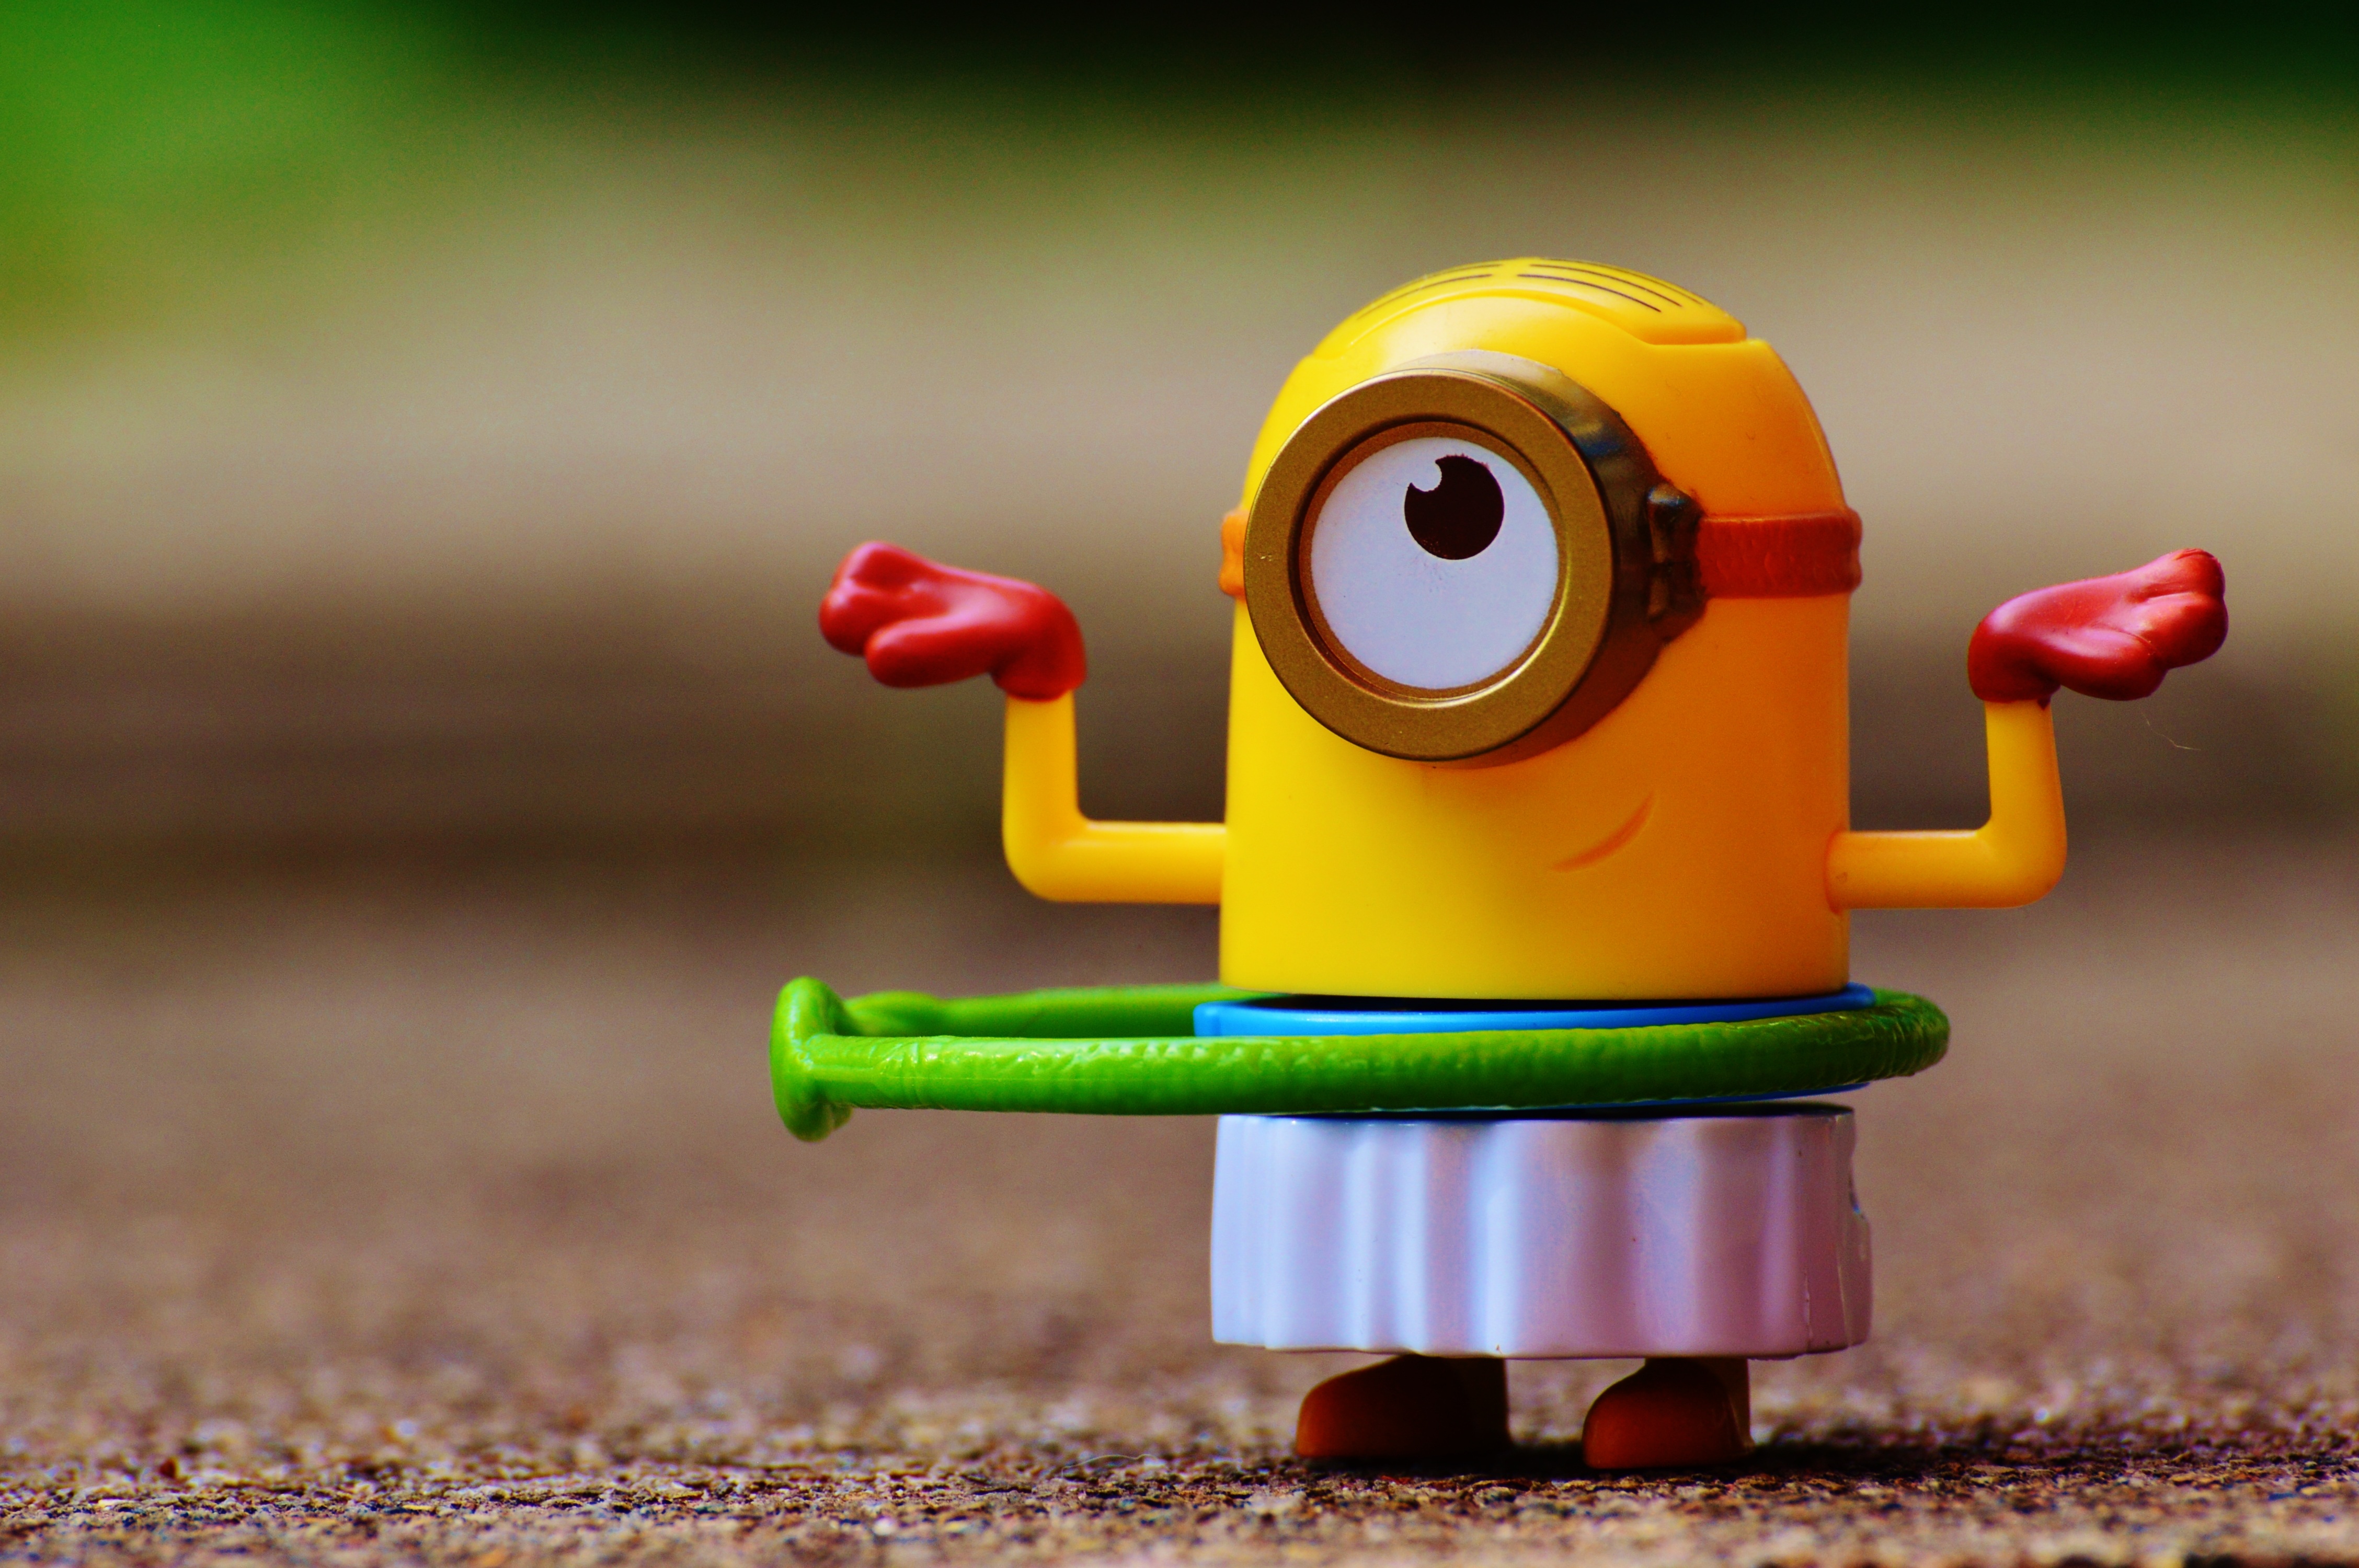
play, cute, green, yellow, toy, children, figure, toys, funny, minion